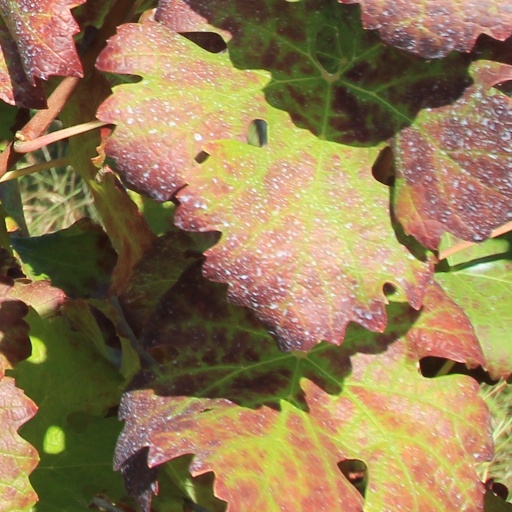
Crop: grape